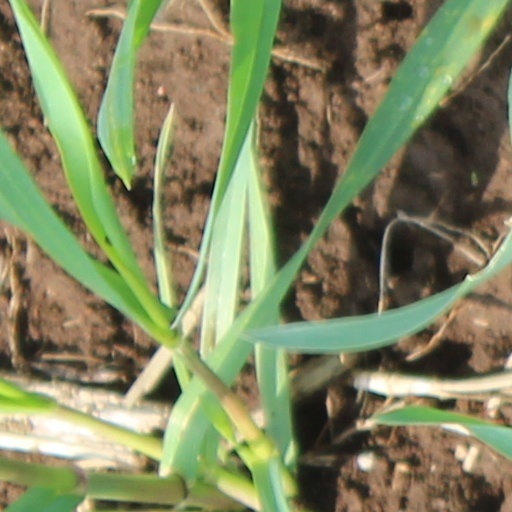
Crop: wheat